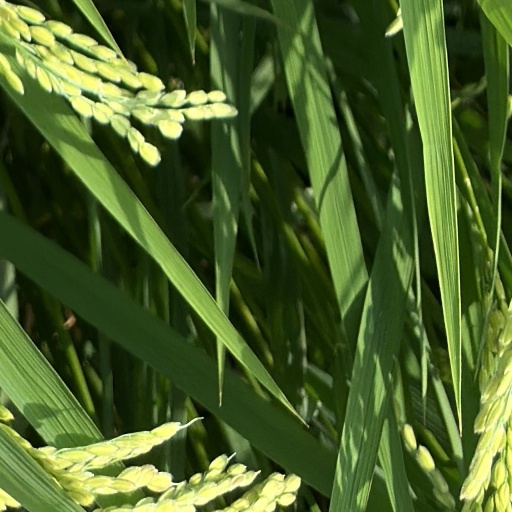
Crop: rice